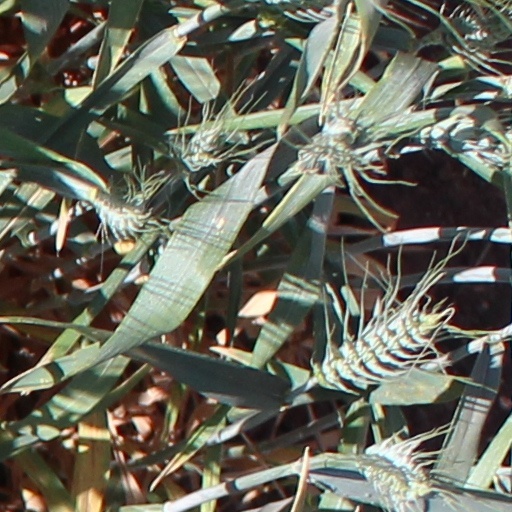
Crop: wheat